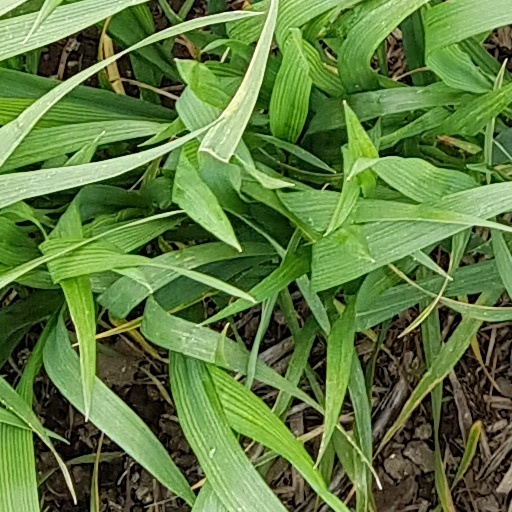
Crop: wheat